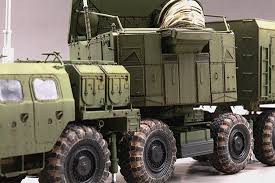
Label: Air Defense